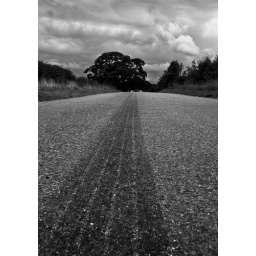
spotted on a road near Riby, Lincs.